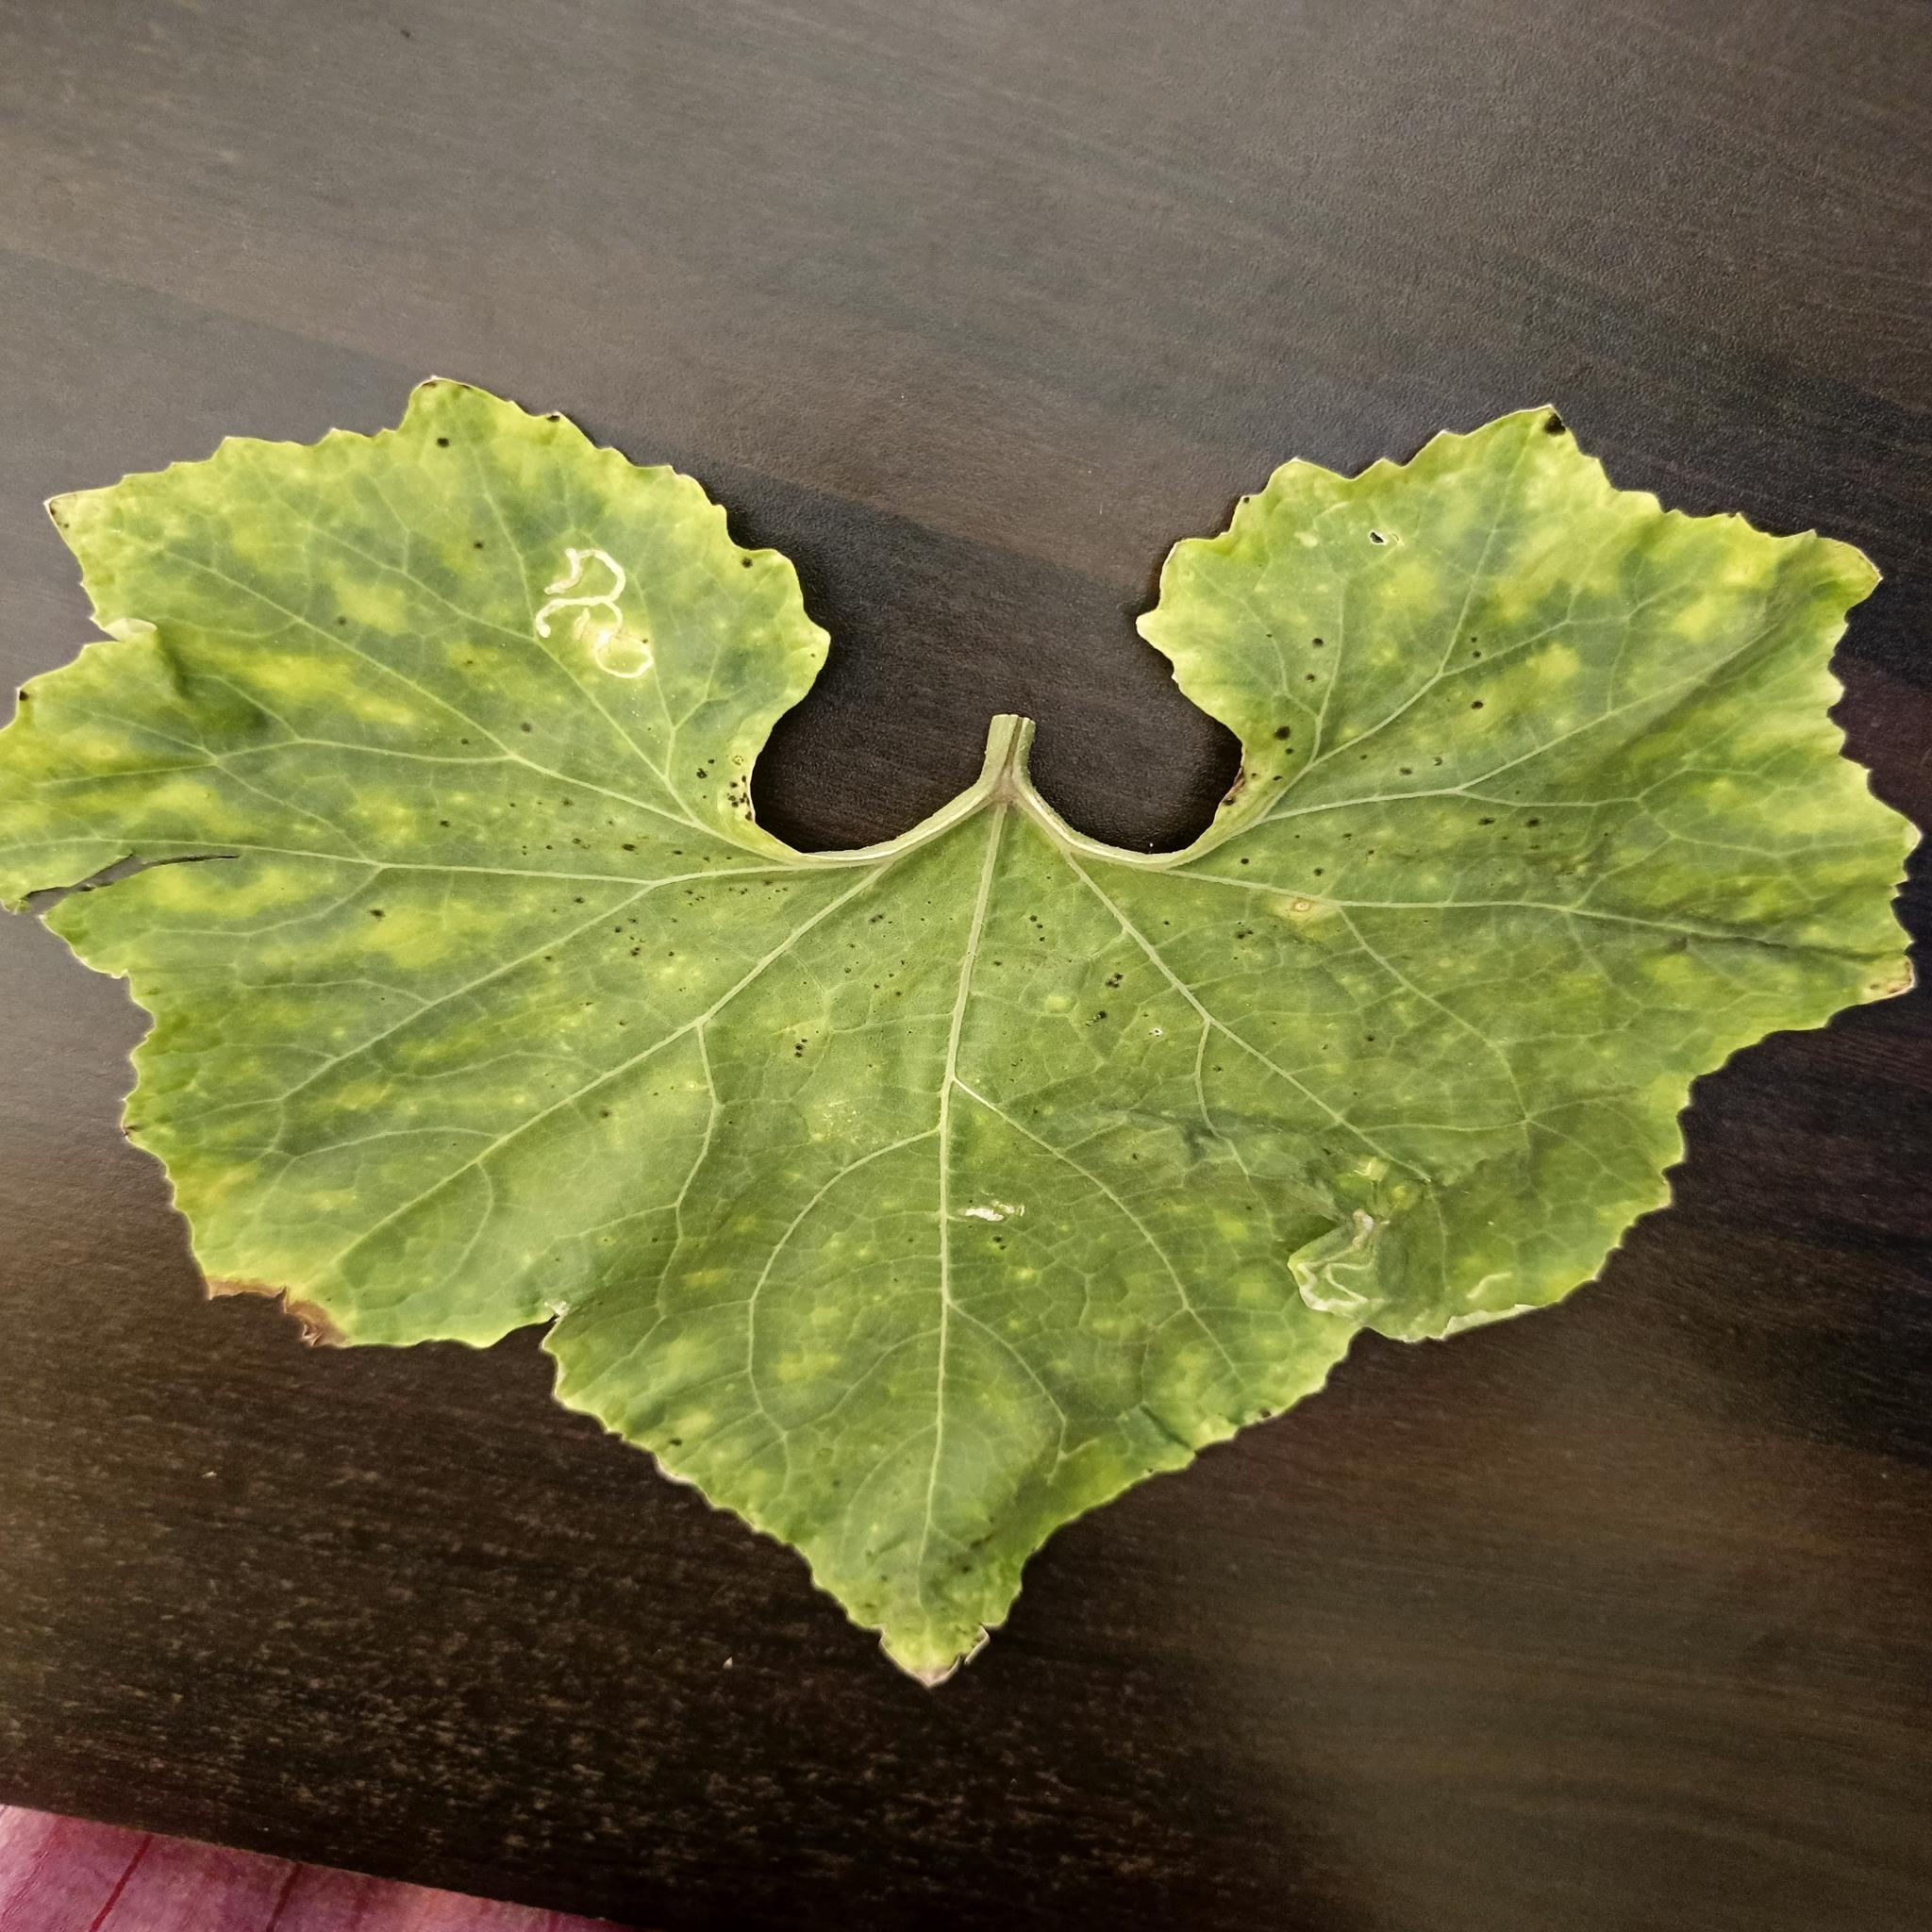
Label: Leaf miner